Traffic ticket

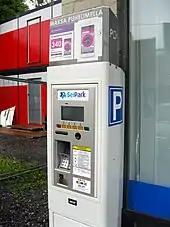
A parking ticket machine in Seinäjoki, Finland

In Canada, most traffic laws are made at the provincial level. However, some serious violations are criminal offences, contrary to the federal Criminal Code. Both levels of government may deal with different aspects of the same misconduct. For example, drinking and driving may be a criminal offence of driving while impaired, or driving with a blood alcohol level greater than .08. At the same time, most provinces have laws specifying administrative penalties for driving with a blood alcohol level which does not exceed the criminal blood alcohol level of .08, in particular for newly licensed drivers.